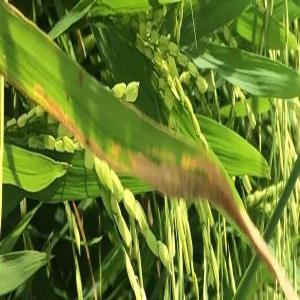
Disease: Bacterialblight